Natasha Korolyova

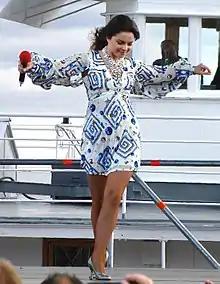
Natasha Korolyova in Arhangelsk

Natalia Vladimirovna Poryvay (born 31 May 1973), well known as Natasha Korolyova, is a Russian singer of popular music. She was named Meritorious Artist of Russia (2004).